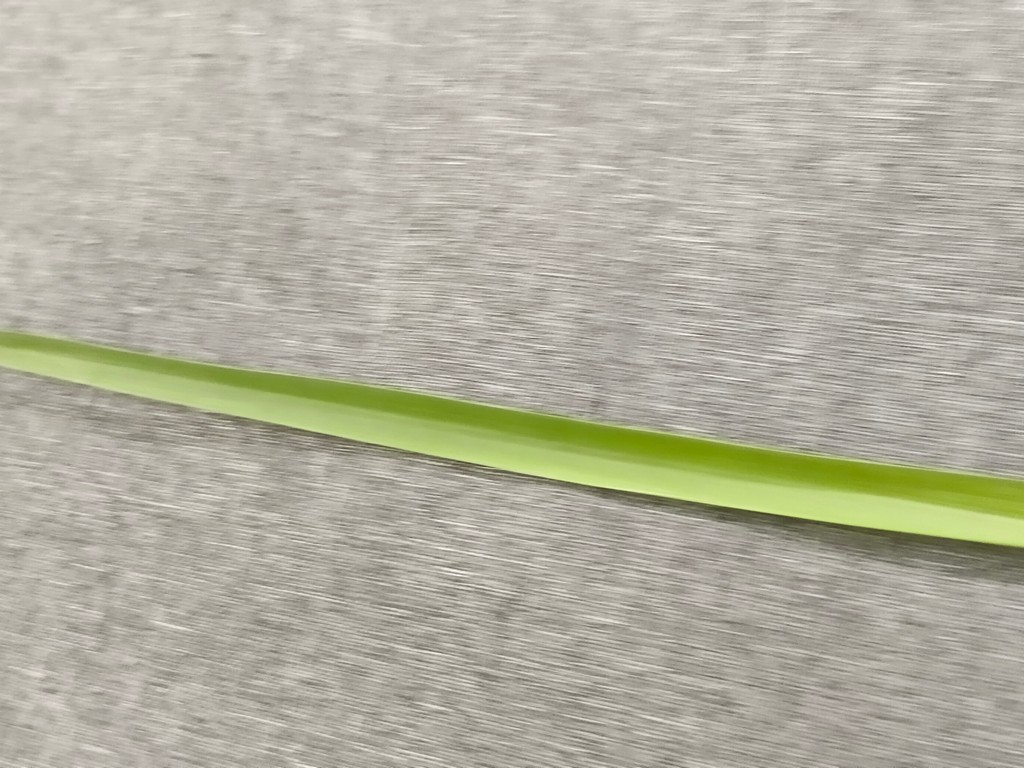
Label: Healthy